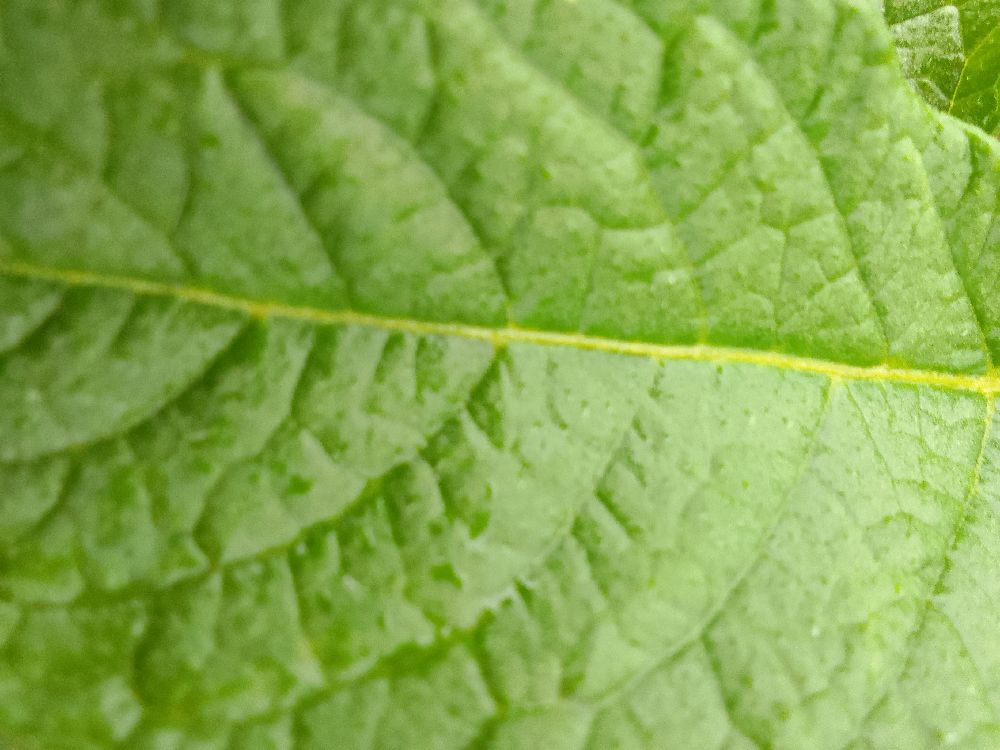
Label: Healthy